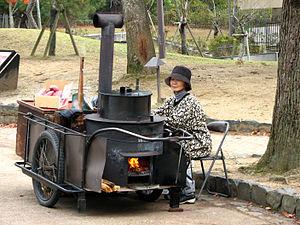
Les patates douces rôties sont un mets de la cuisine de rue apprécié en hiver en Asie de l'Est.